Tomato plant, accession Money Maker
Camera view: bottom (45 deg); turntable rotation: 150 degrees
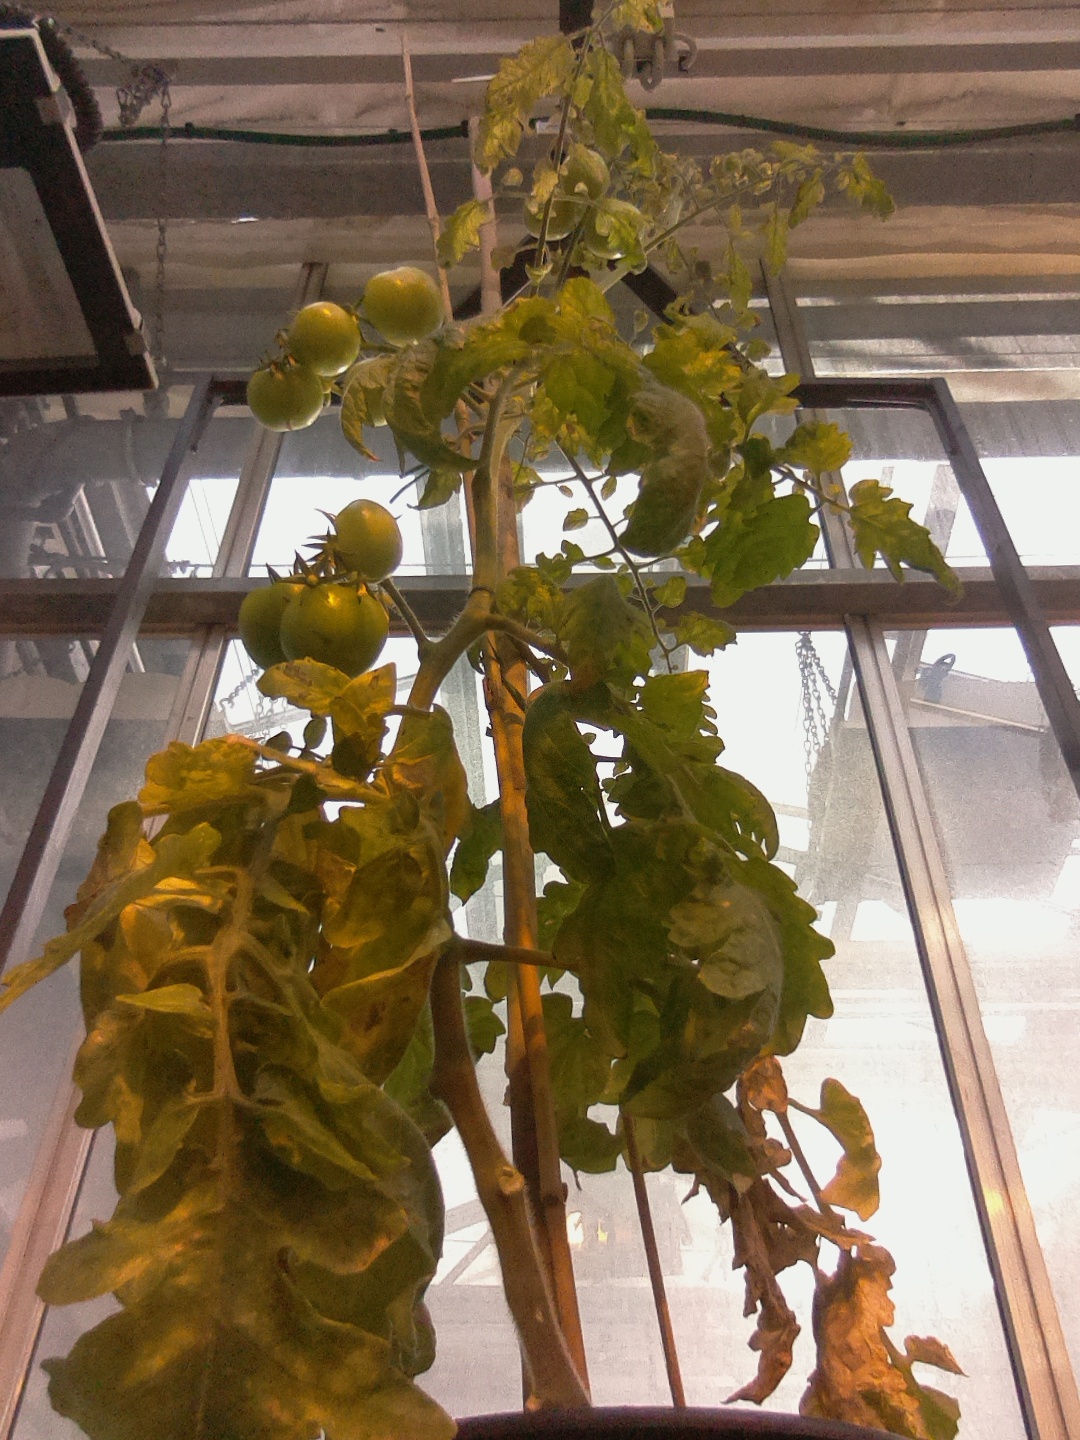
BBCH growth stage 78: 80% -90% of final fruit size